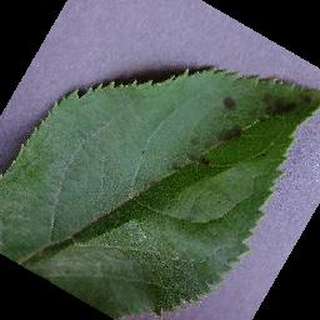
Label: apple_apple_scab